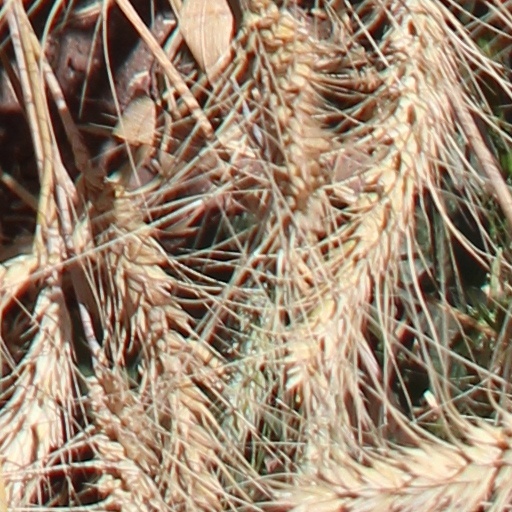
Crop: wheat